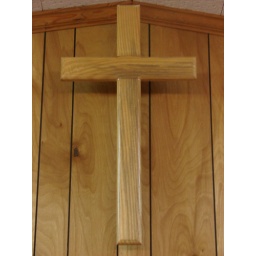
wooden cross in my church